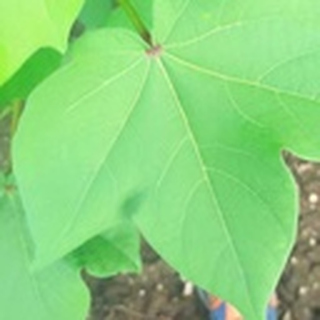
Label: healthy_cotton